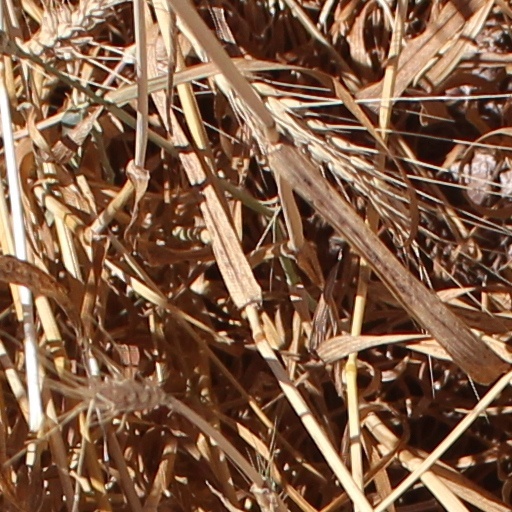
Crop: wheat